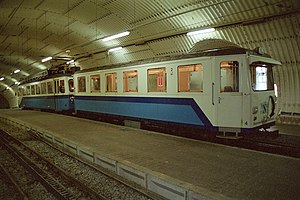
Bayerische Zugspitzbahn / Billedgalleri
Bayerische Zugspitzbahn er en tandhjulsbane i Bayern i Tyskland. Banen er en smalsporsbane og går fra bydelen Garmish i Garmisch-Partenkirchen til Tysklands højeste bjerg Zugspitze.